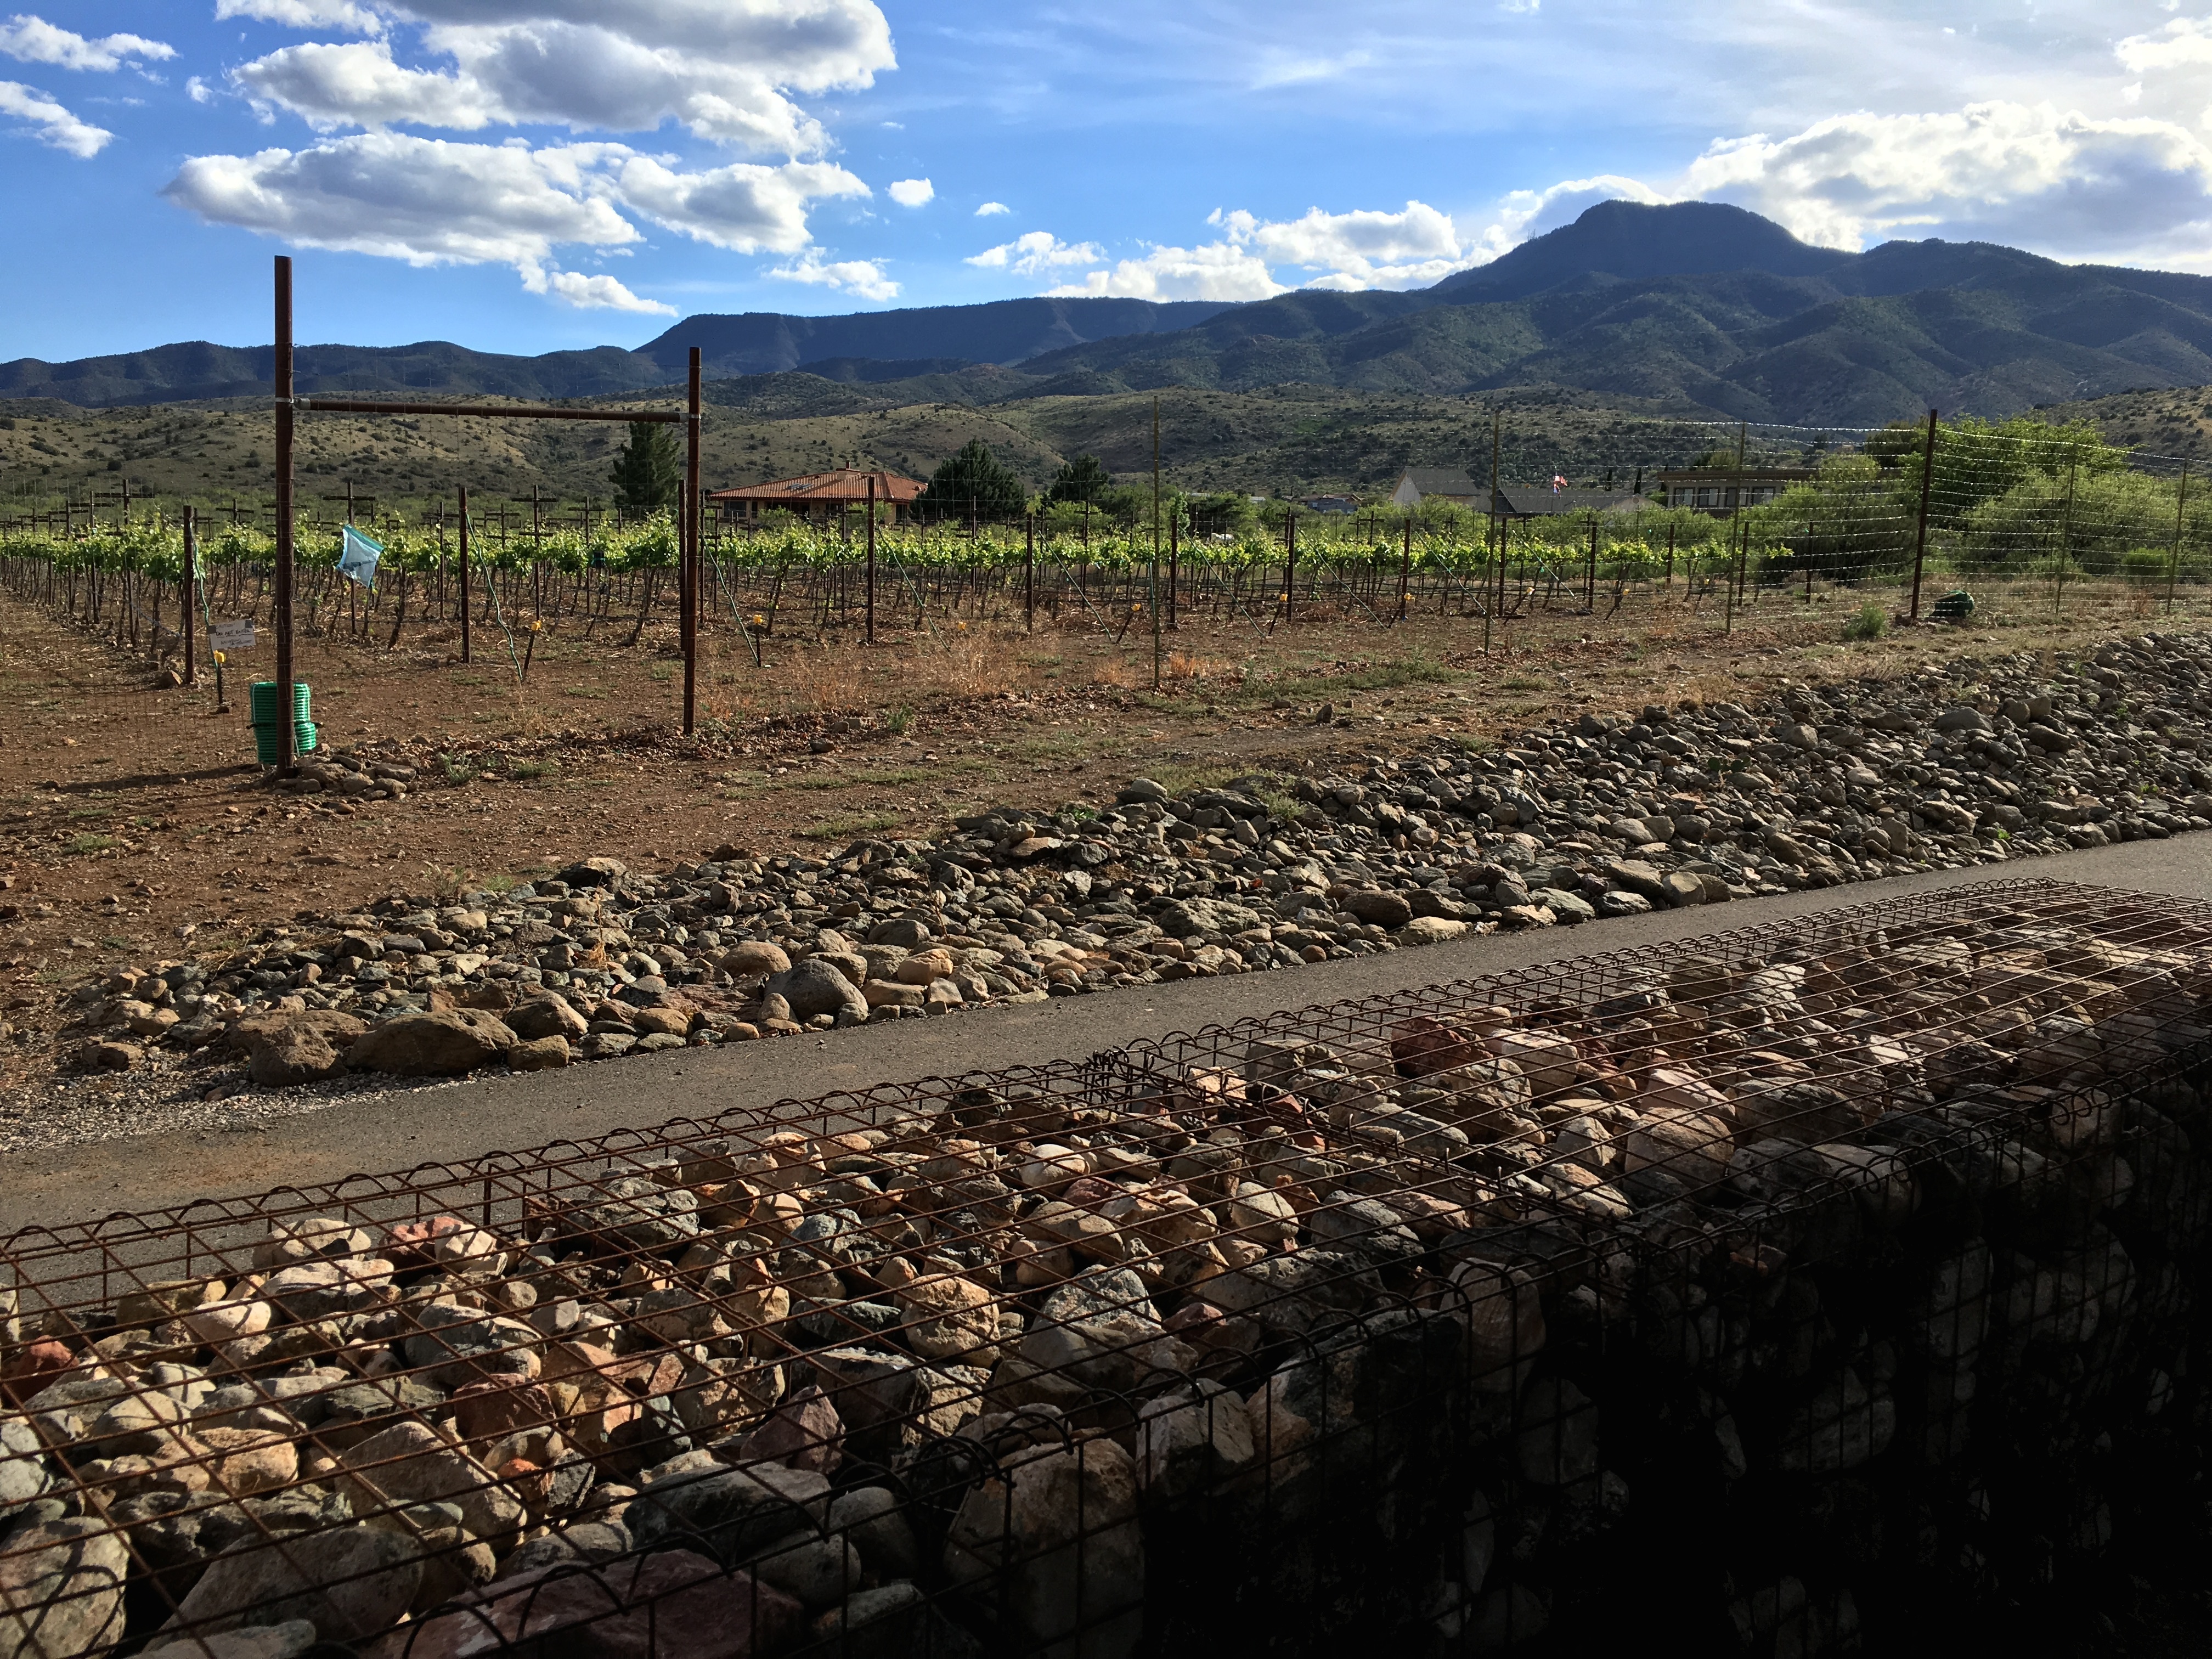
landscape, mountain, track, field, soil, agriculture, rural area